Ayya Vaikunda Avataram

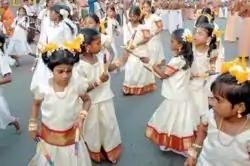
Kids dancing during 'The Great Masi Procession.'

Lord Vaikundar, was released from the Jail of Singarathoppe on 19th Masi, (3 March) after the trial with the king of Travancore, Swathi Thirunal. After the release Lord was carried in a Vahana to Swamithoppe, by his followers. So on celebrating this event the people used to go to Thiruvananthapuram on that day and go as a procession to Swamithoppe.